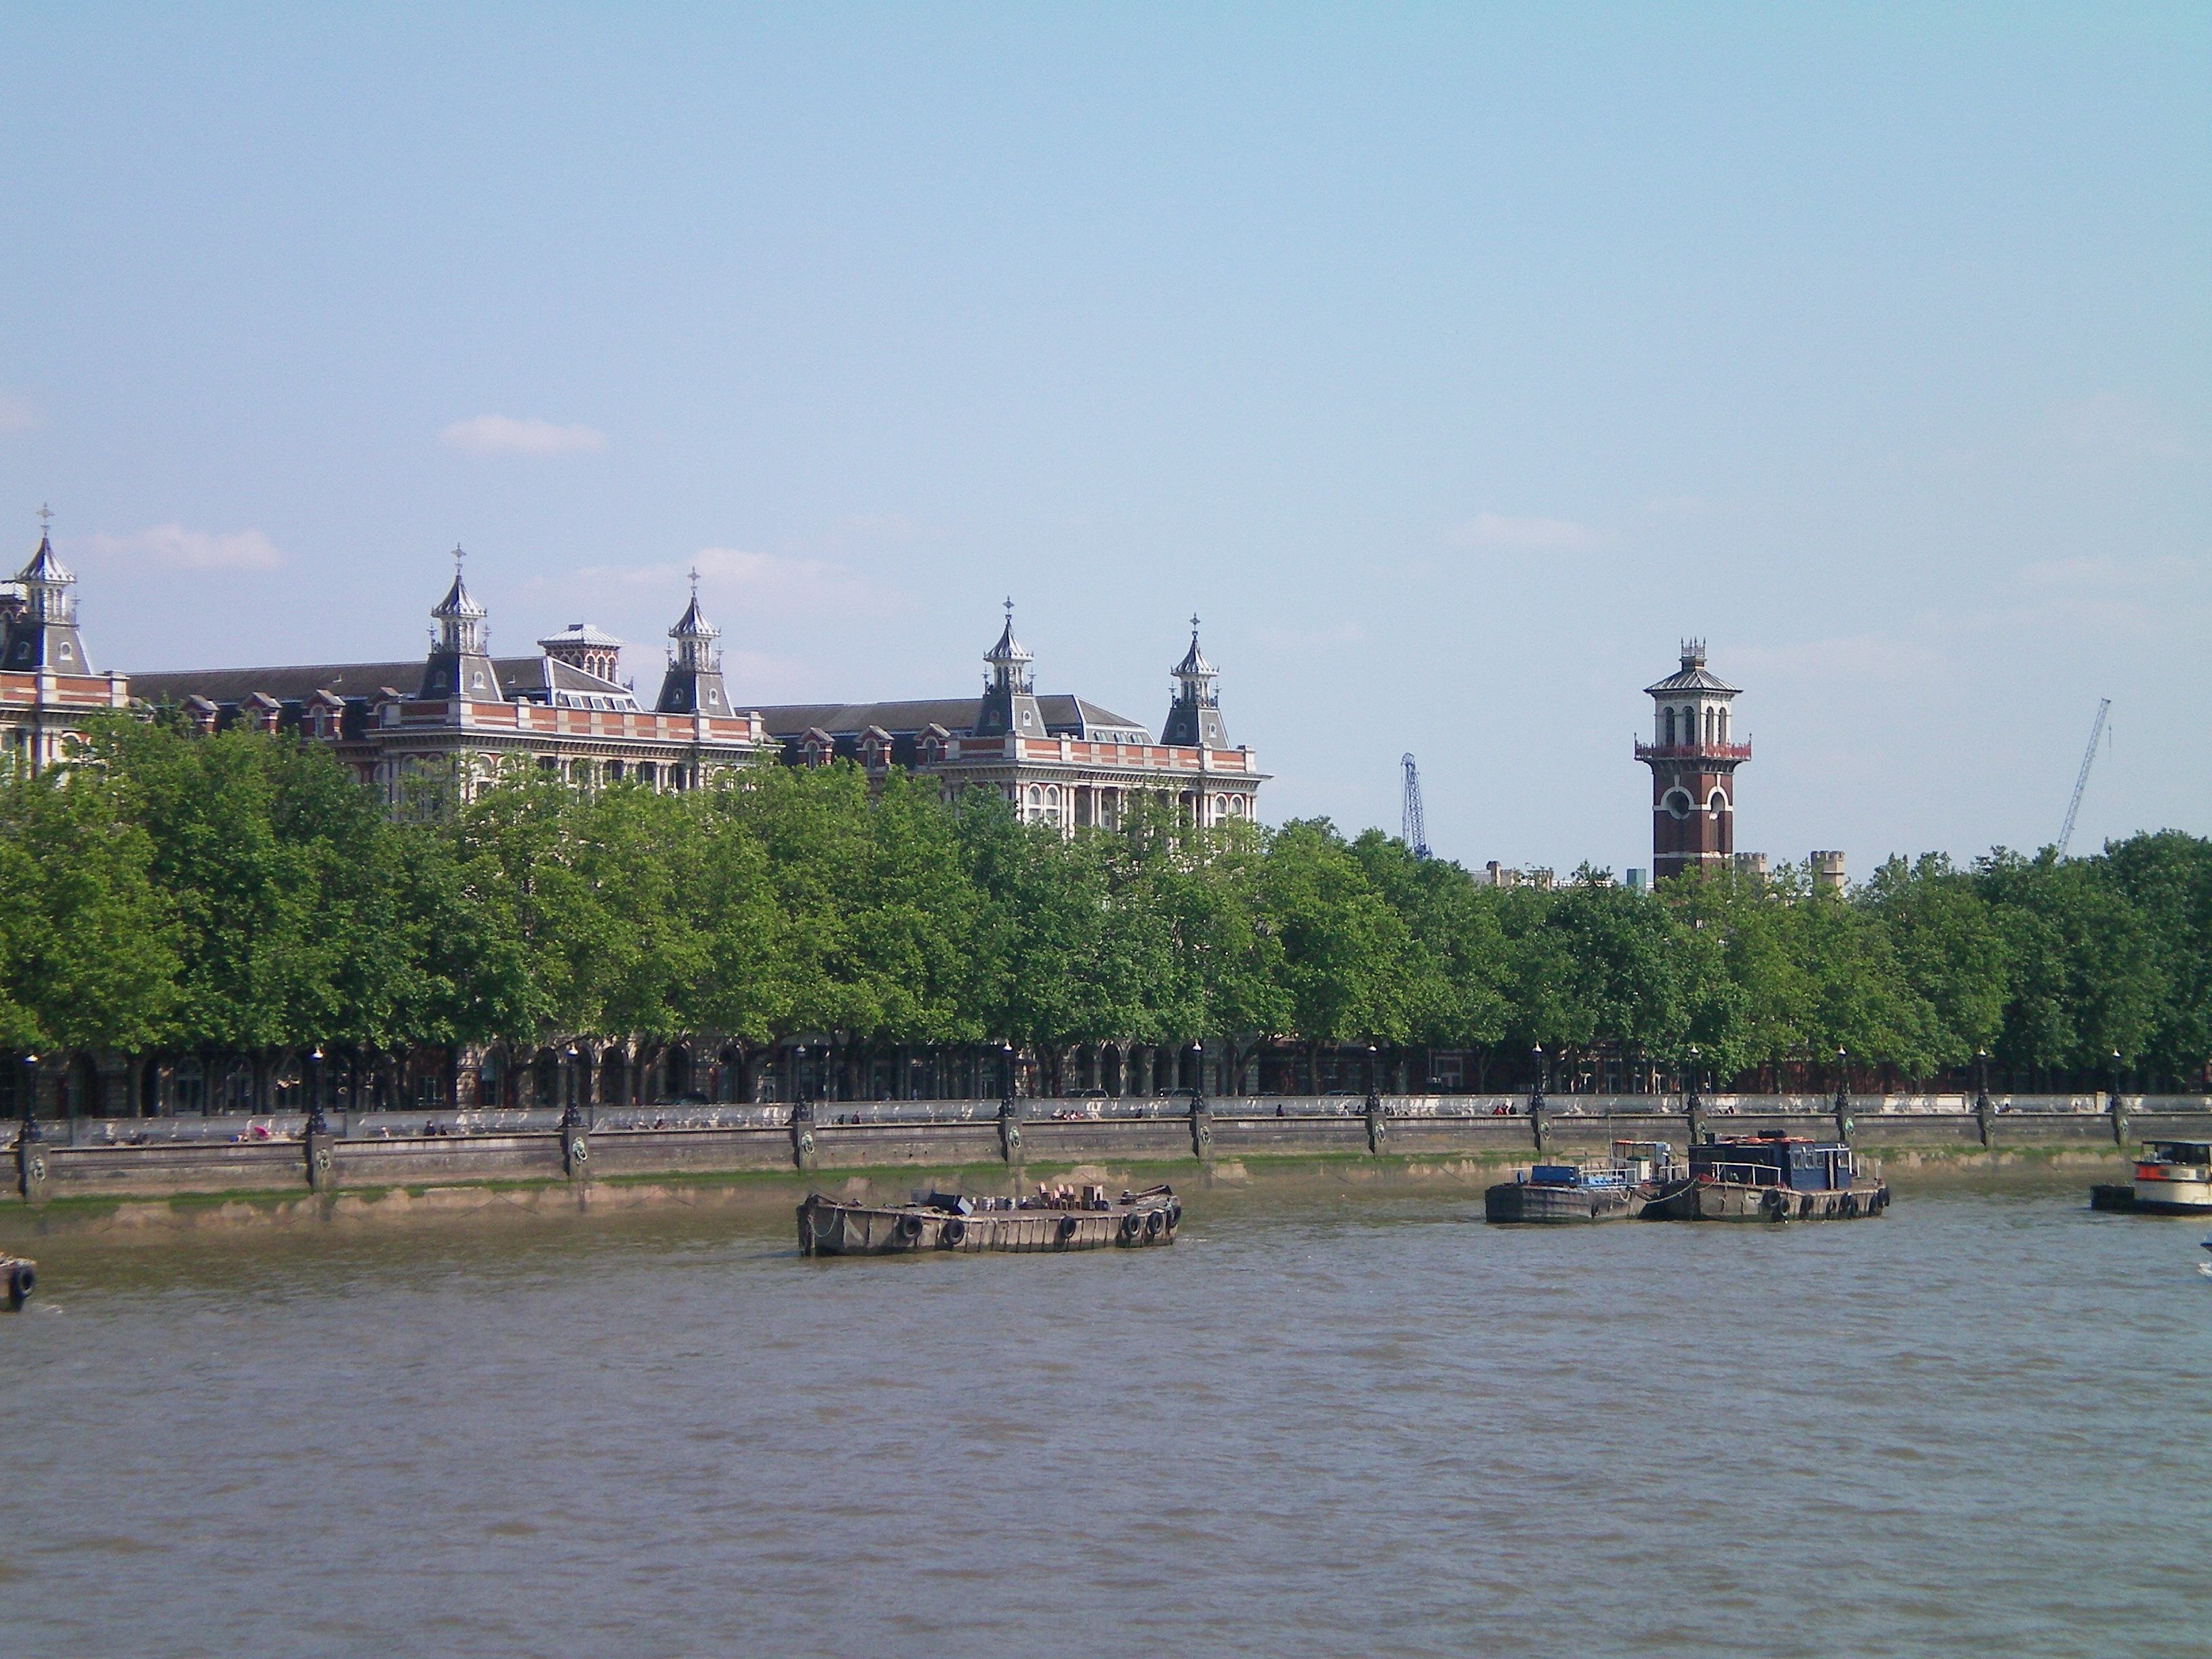
dock, building, river, canal, vehicle, bay, harbor, marina, port, waterway, trees, england, london, boating